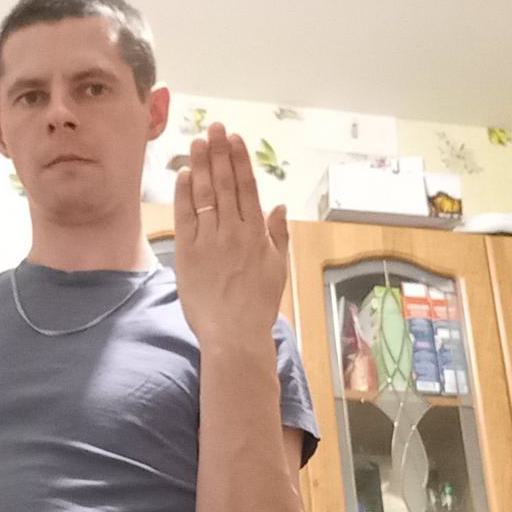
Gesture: stop_inverted